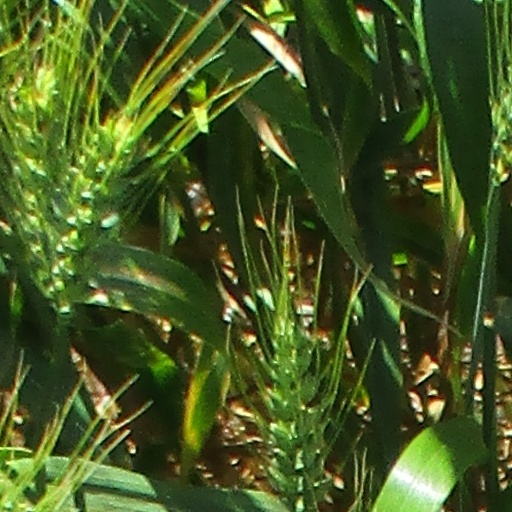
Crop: wheat